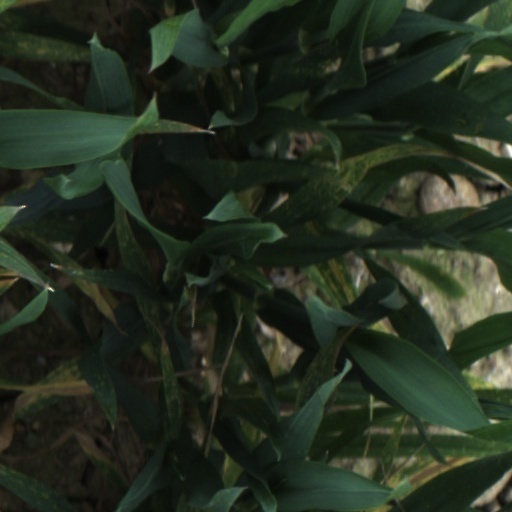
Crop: wheat